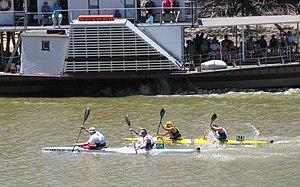
Le terme « biplace » désigne un véhicule ne pouvant accueillir que deux personnes. Il est communément utilisé pour désigner des aéronefs. Cependant on peut également l'utiliser pour designer certains bateaux, ainsi que des véhicules terrestres.